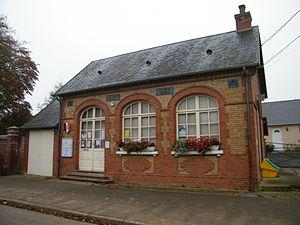
Bâtiments communaux.
Villers-aux-Érables est une commune française située dans le département de la Somme, en région Hauts-de-France.